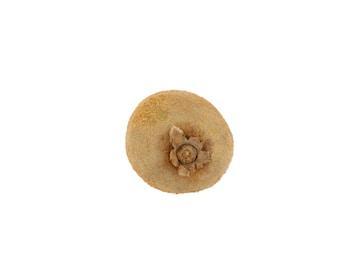
Label: Kiwi